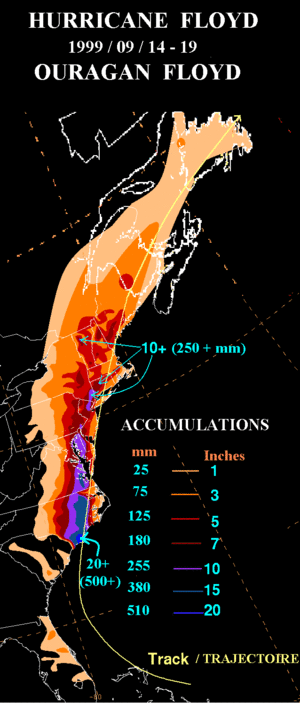
La Prévision des cyclones tropicaux est la science permettant de prévoir le développement des systèmes tropicaux et de leur déplacement. Un cyclone tropical est une puissante dépression météorologique qui se forme dans les régions tropicales et dont le moteur est la convection atmosphérique plutôt que la rencontre de différentes masses d'air comme dans les latitudes plus élevées. La formation de ces systèmes dépend donc de règles différentes, la cyclogénèse tropicale, qui ont été trouvées depuis le XIXᵉ siècle. Les chercheurs en météorologie tropicale et les météorologues prévisionnistes ont développé au cours des années des techniques diagnostiques et des modèles numériques afin de prévoir le comportement de ces systèmes. La motivation principale de cette prévision est de minimiser les impacts sur la population se trouvant dans la trajectoire de ces systèmes qui produisent des vents violents, des pluies torrentielles, des ondes de tempêtes inondant les côtes et occasionnellement des tornades.
L'ouragan Floyd est le sixième cyclone tropical, le quatrième ouragan et le troisième plus important de la saison cyclonique 1999 dans l'océan Atlantique nord. C'est un ouragan de type capverdien qui s'est formé au large de la côte africaine le 7 septembre 1999 et persista jusqu'au 19. À son maximum, il atteignit la catégorie 4 de l'échelle de Saffir-Simpson. Il est l'un des plus forts cyclones tropicaux de l'histoire de l'Atlantique nord.